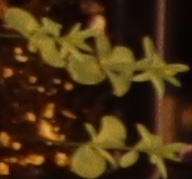
Label: Flax